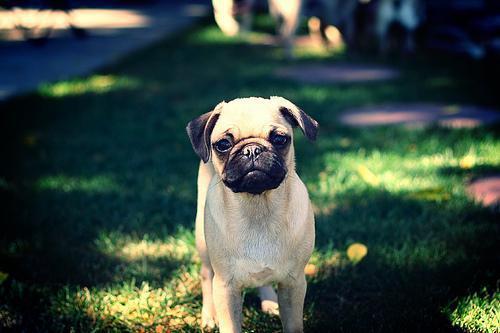
pug